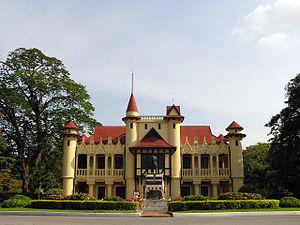
Nakhon Pathom est une ville du centre de la Thaïlande, chef-lieu de la province de Nakhon Pathom. Située à environ 60 kilomètres à l'ouest de Bangkok, elle compte plus de 120 000 habitants et abrite le plus haut stûpa du monde, le Phra Pathom Chedi.